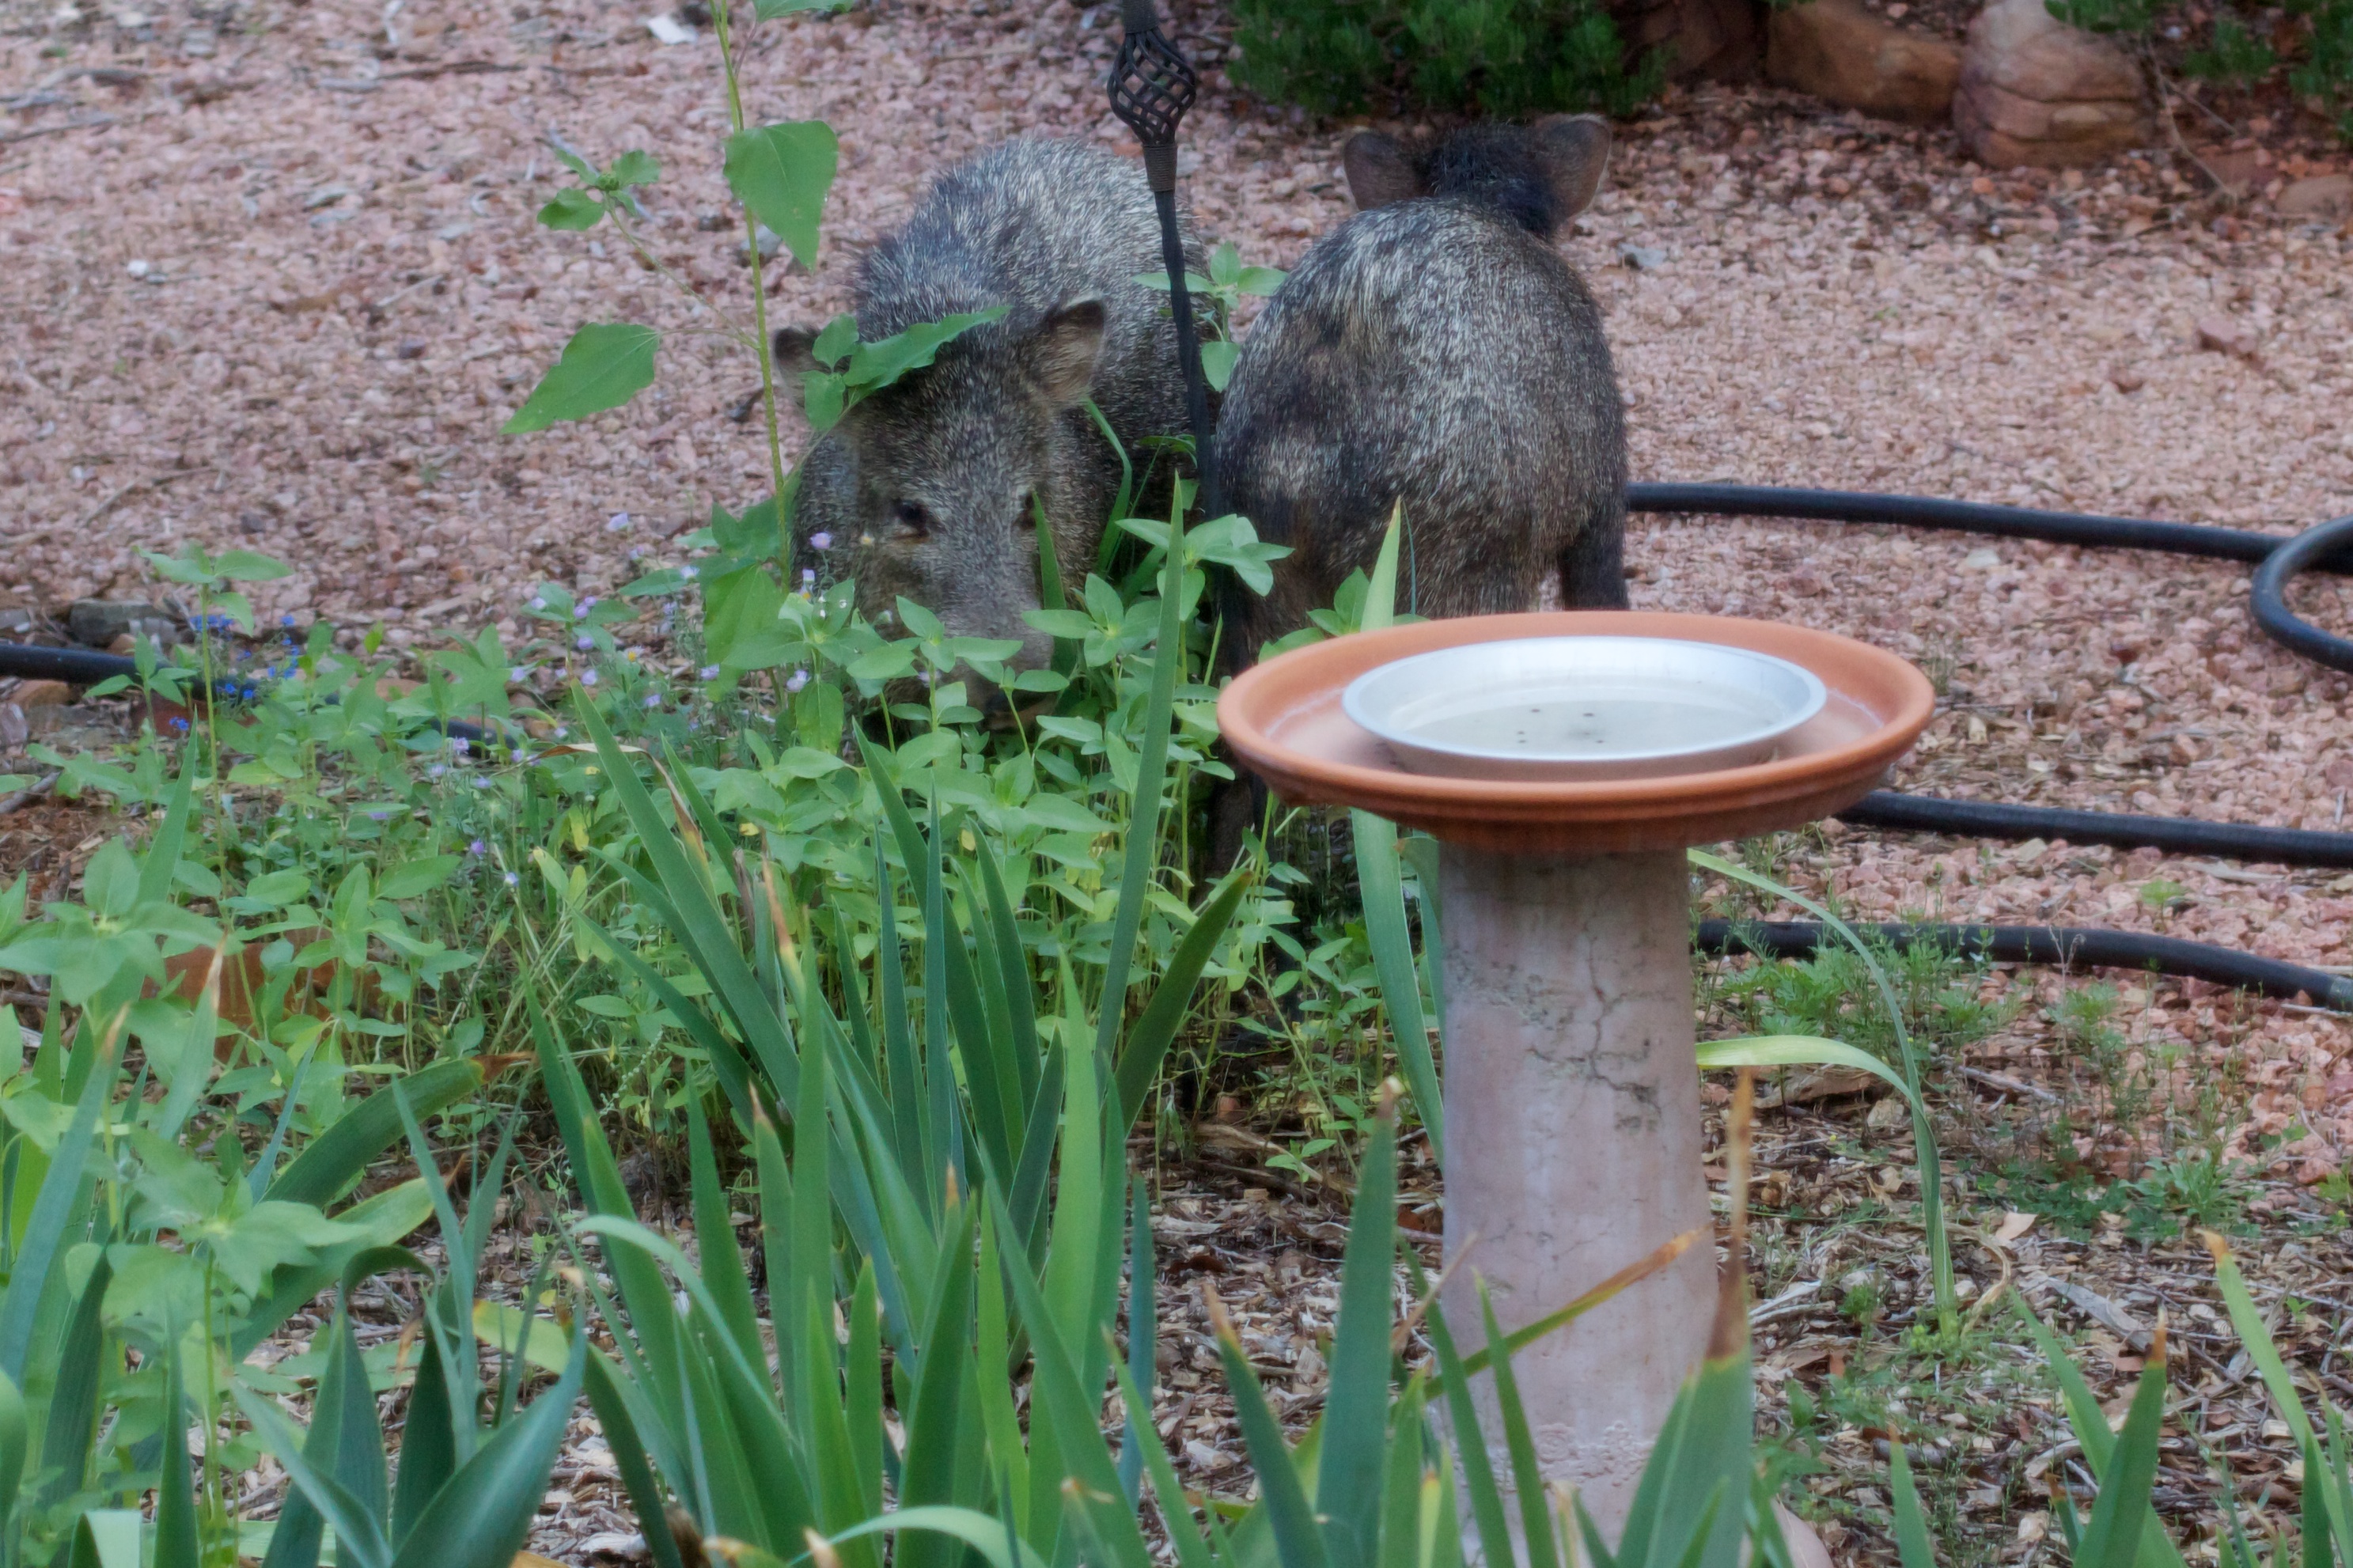
backyard, garden, yard